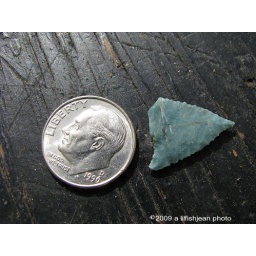
point I discovered on the hill above the house here in Cloverdale.